Nikolaos Galatis

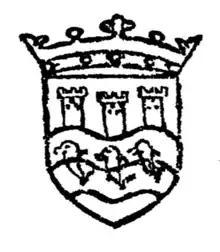
Coat of arms of the Galatis family of Ithaca

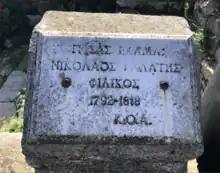
Plaque in Anogi, Ithaca, commemorating the revolutionary figure Nikolaos Galatis [el] (1792-1819) with his final words uttered while being assassinated, "What did I do to you?"

Nikolaos Galatis was born in either Anogi or Kioni in Ithaca, Greece, to a noble family of the Ionian Islands who had first received noble privileges in the late 14th and early 15th centuries under the Tocco family. He is described by one report as 'a young Ithacan, handsome, from a noble family'.